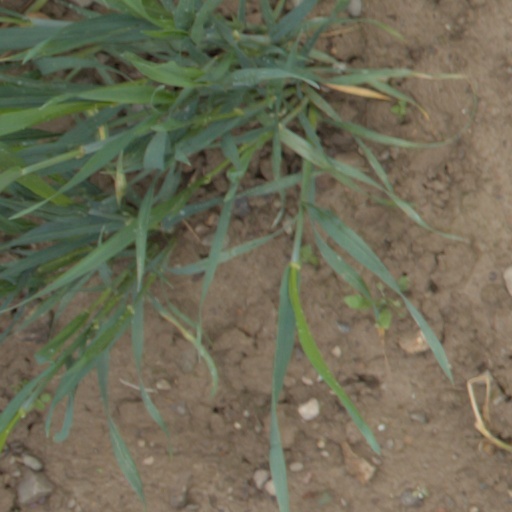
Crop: wheat